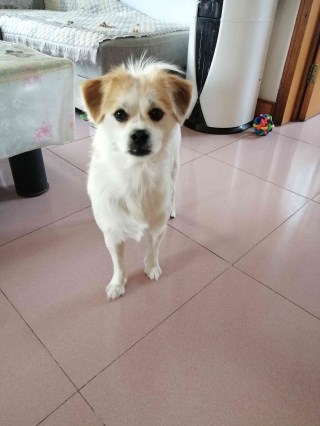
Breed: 806-n000129-papillon